Jean-Baptiste Waldner

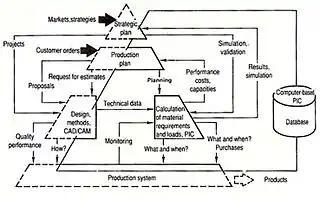
Computer Integrated Manufacturing control system

According to Waldner (1992) Computer Integrated Manufacturing is used to describe the complete automation of a manufacturing plant, with all processes running under computer control and digital information tying them together. There are three major challenges to development of a smoothly operating computer-integrated manufacturing system: